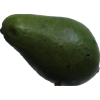
Label: green_avocado